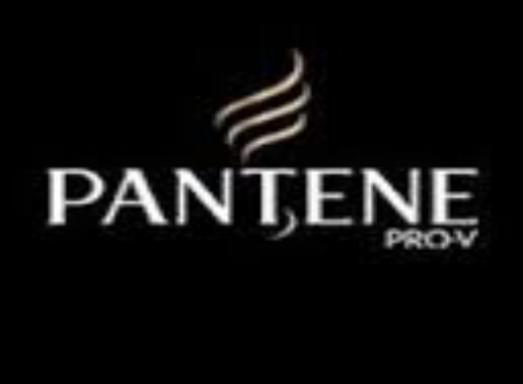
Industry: Necessities